Wildlife observation

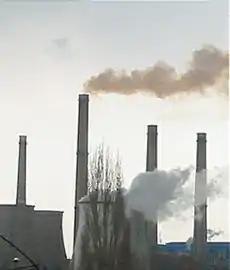
Smoke coming from a factory

Air pollution is commonly associated with the image of billowing clouds of smoke rising into the sky from a large factory. While the fumes and smoke previously stated definitely is a prominent form of air pollution, it is not the only one. Air pollution can come from the emission of cars, smoking, and other sources. Air pollution does not just affect birds though, like one may have thought. Air pollution affects mammals, birds, reptiles, and any other organism that requires oxygen to live. Frequently, if there is any highly dangerous air pollution, the animal observation process will be rather simple: There will be an abundance of dead animals located near the vicinity of the pollution.